Compagnie Générale Transatlantique

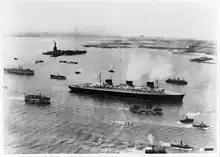
"Normandie" arriving in New York on its maiden voyage

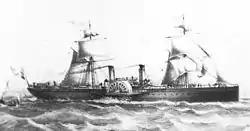
"Impératrice Eugénie", one of the first liners of the CGT, used sails and paddle wheel

For Jean Marie, the task was enormous. The "Île-de-France" being under restoration, and the other large ships of the company having been sunk, the company could not restore its transatlantic service immediately. It therefore recovered ships that can be recovered, starting with , which was put back into service in 1947. SS "Île-de-France" joined it in 1949. In order to replace the loss of the "Normandie", the United States ceded to the company a liner taken from Germany, , which was renamed SS "Liberté". The "Liberté" was taken to the port of Le Havre for refitting, but it collided with the wreck of "Paris" during a storm, causing it to be half-sunk. It was raised and towed to the Ateliers et Chantiers de Saint-Nazaire Penhoët shipyard in Saint-Nazaire to complete its refitting. It entered service in 1950.